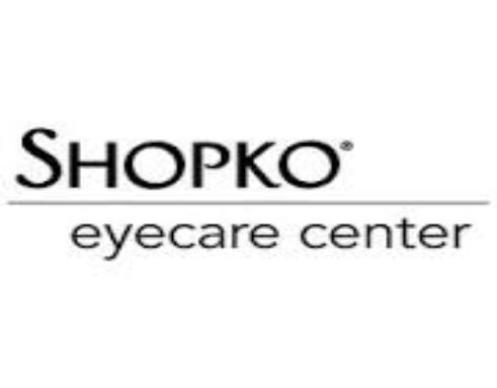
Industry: Others